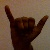
The image shows a hand gesture representing the letter 'Y' in Indian Sign Language.